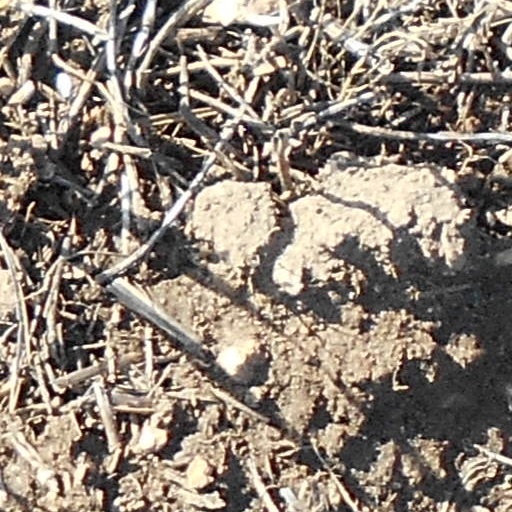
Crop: wheat